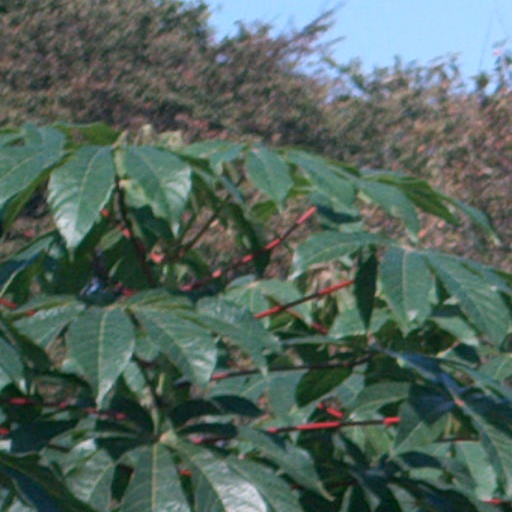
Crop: cassava